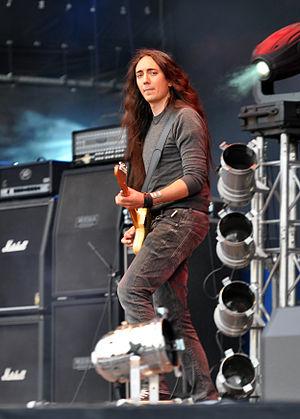
Stéphane Paut, connu sous son nom de scène Neige, est un musicien français né le 16 avril 1985, originaire de Bagnols-sur-Cèze. Il est notamment fondateur du groupe de blackgaze Alcest.